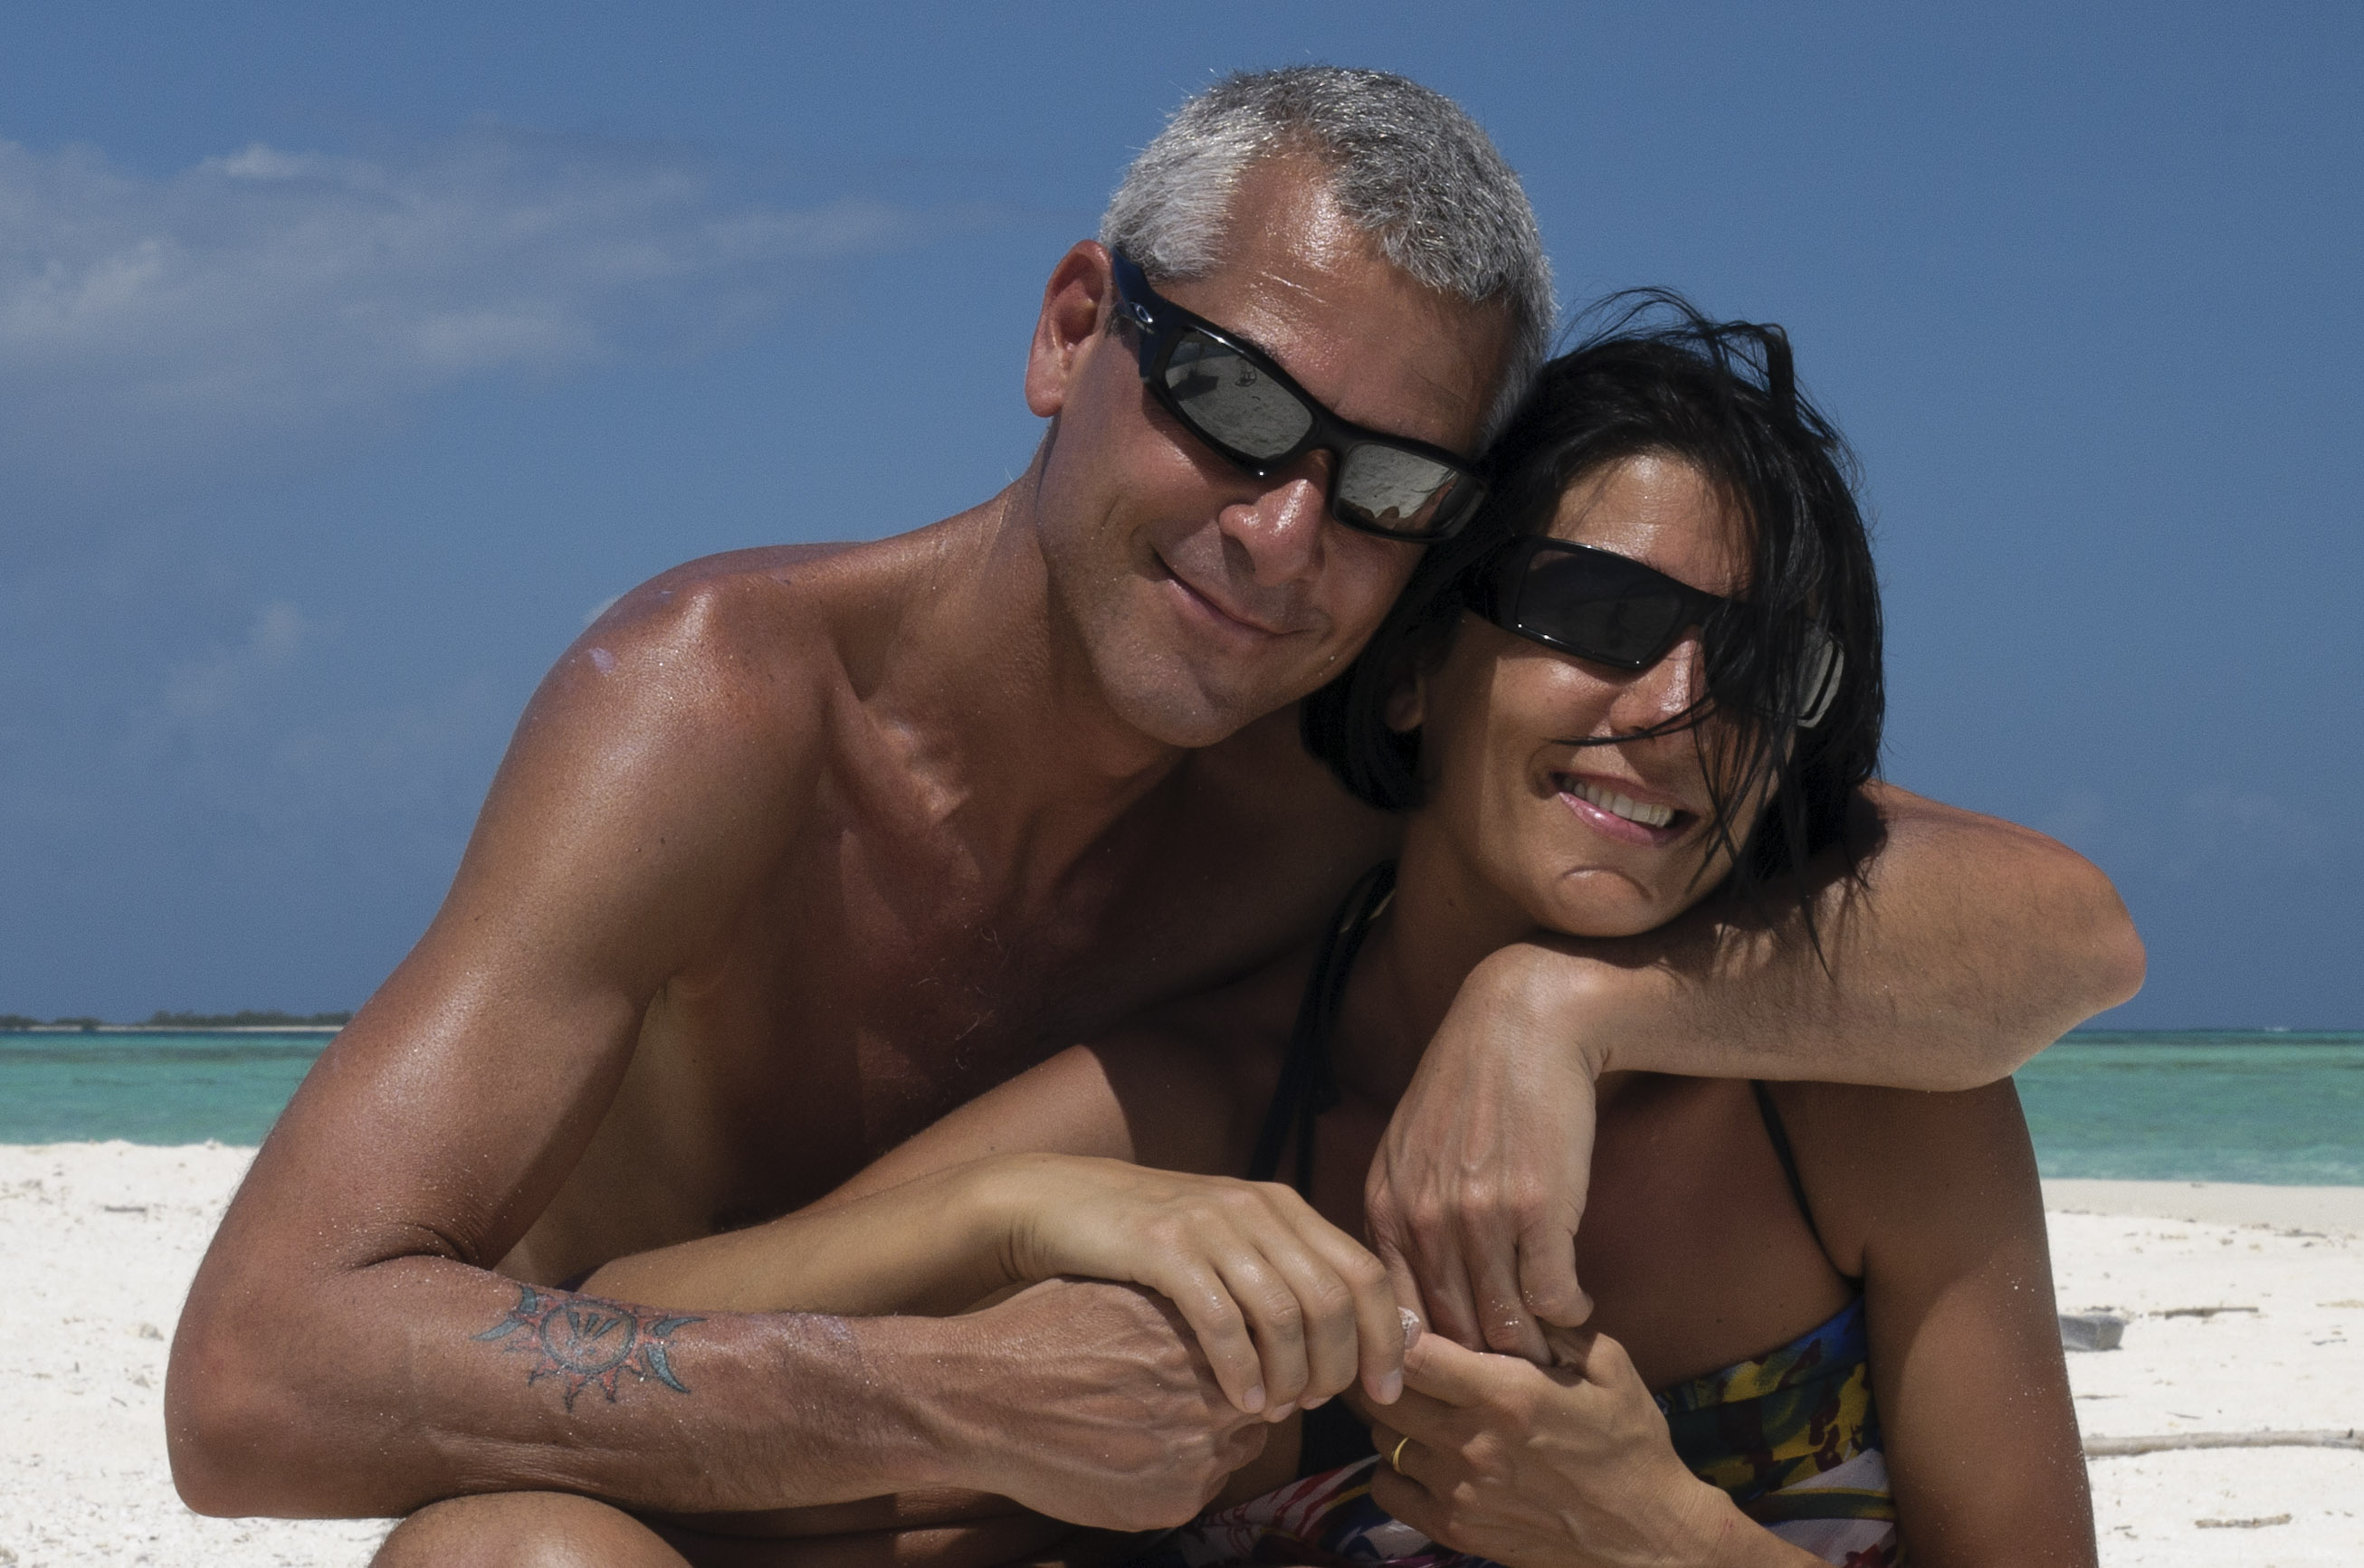
man, person, people, vacation, male, leg, model, nikon, muscle, swimwear, glasses, venezuela, d300, losroques, interaction, barechestedness, sun tanning, spring break